Sgs1

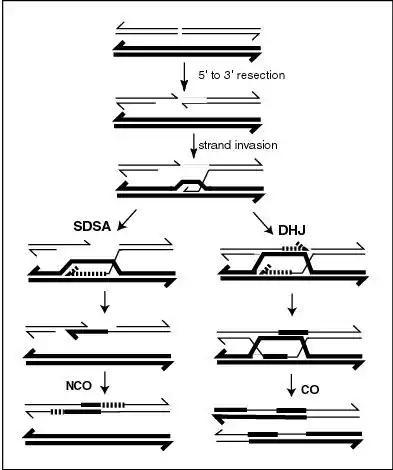
A current model of meiotic recombination, initiated by a double-strand break or gap, followed by pairing with an homologous chromosome and strand invasion to initiate the recombinational repair process. Repair of the gap can lead to crossover (CO) or non-crossover (NCO) of the flanking regions. CO recombination is thought to occur by the Double Holliday Junction (DHJ) model, illustrated on the right, above. NCO recombinants are thought to occur primarily by the Synthesis Dependent Strand Annealing (SDSA) model, illustrated on the left, above. Most recombination events appear to be the SDSA type.

The Sgs1(BLM) helicase is an ortholog of the human Bloom syndrome protein. It appears to be a central regulator of most of the recombination events that occur during "S. cerevisiae" meiosis. During normal meiosis Sgs1(BLM) is responsible for directing recombination towards the alternate formation of either early non-crossover recombinants (NCOs) or Holliday junction joint molecules, the latter being subsequently resolved as crossovers (COs) (see Figure). The several roles of Sgs1 in meiotic recombination were reviewed by Klein and Symington. Primarily, Sgs1 displaces the strand invasion intermediate that initiates recombination, thus facilitating NCO recombination (see Homologous recombination and Bloom syndrome protein).